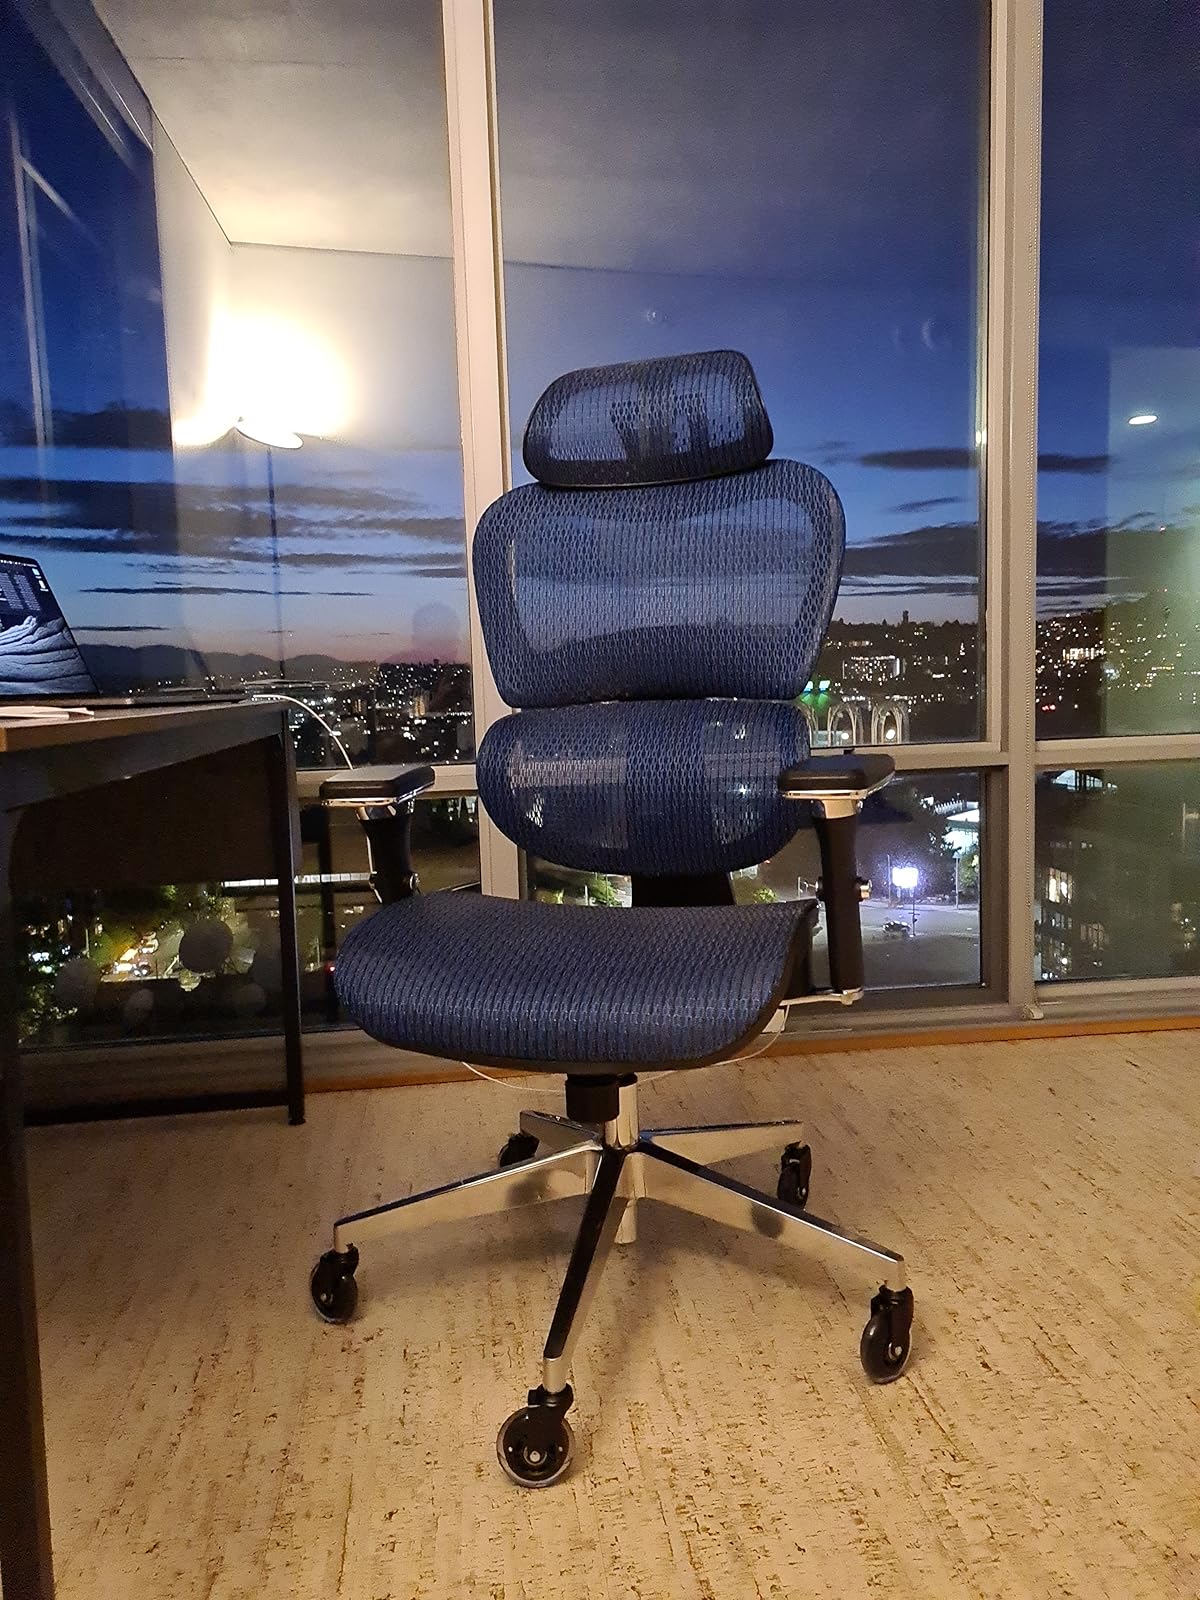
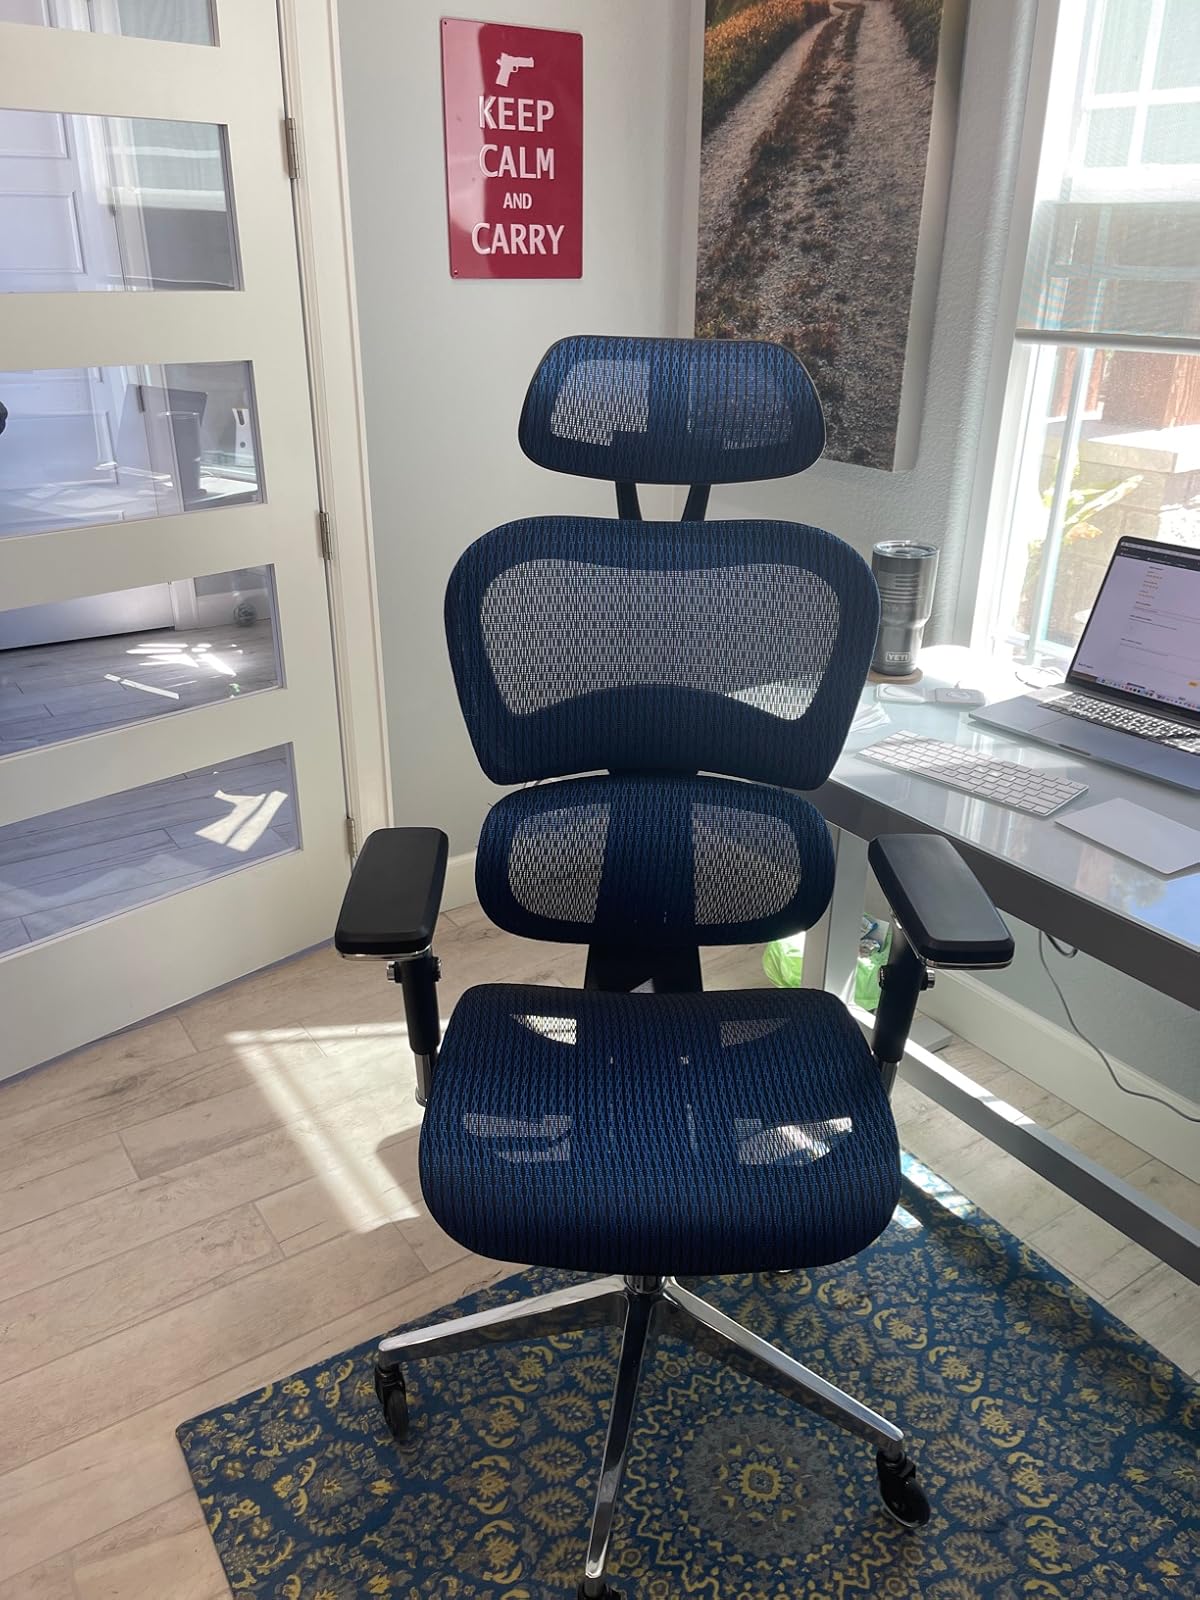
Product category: items_chair
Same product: yes